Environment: real
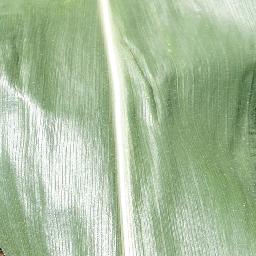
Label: healthy